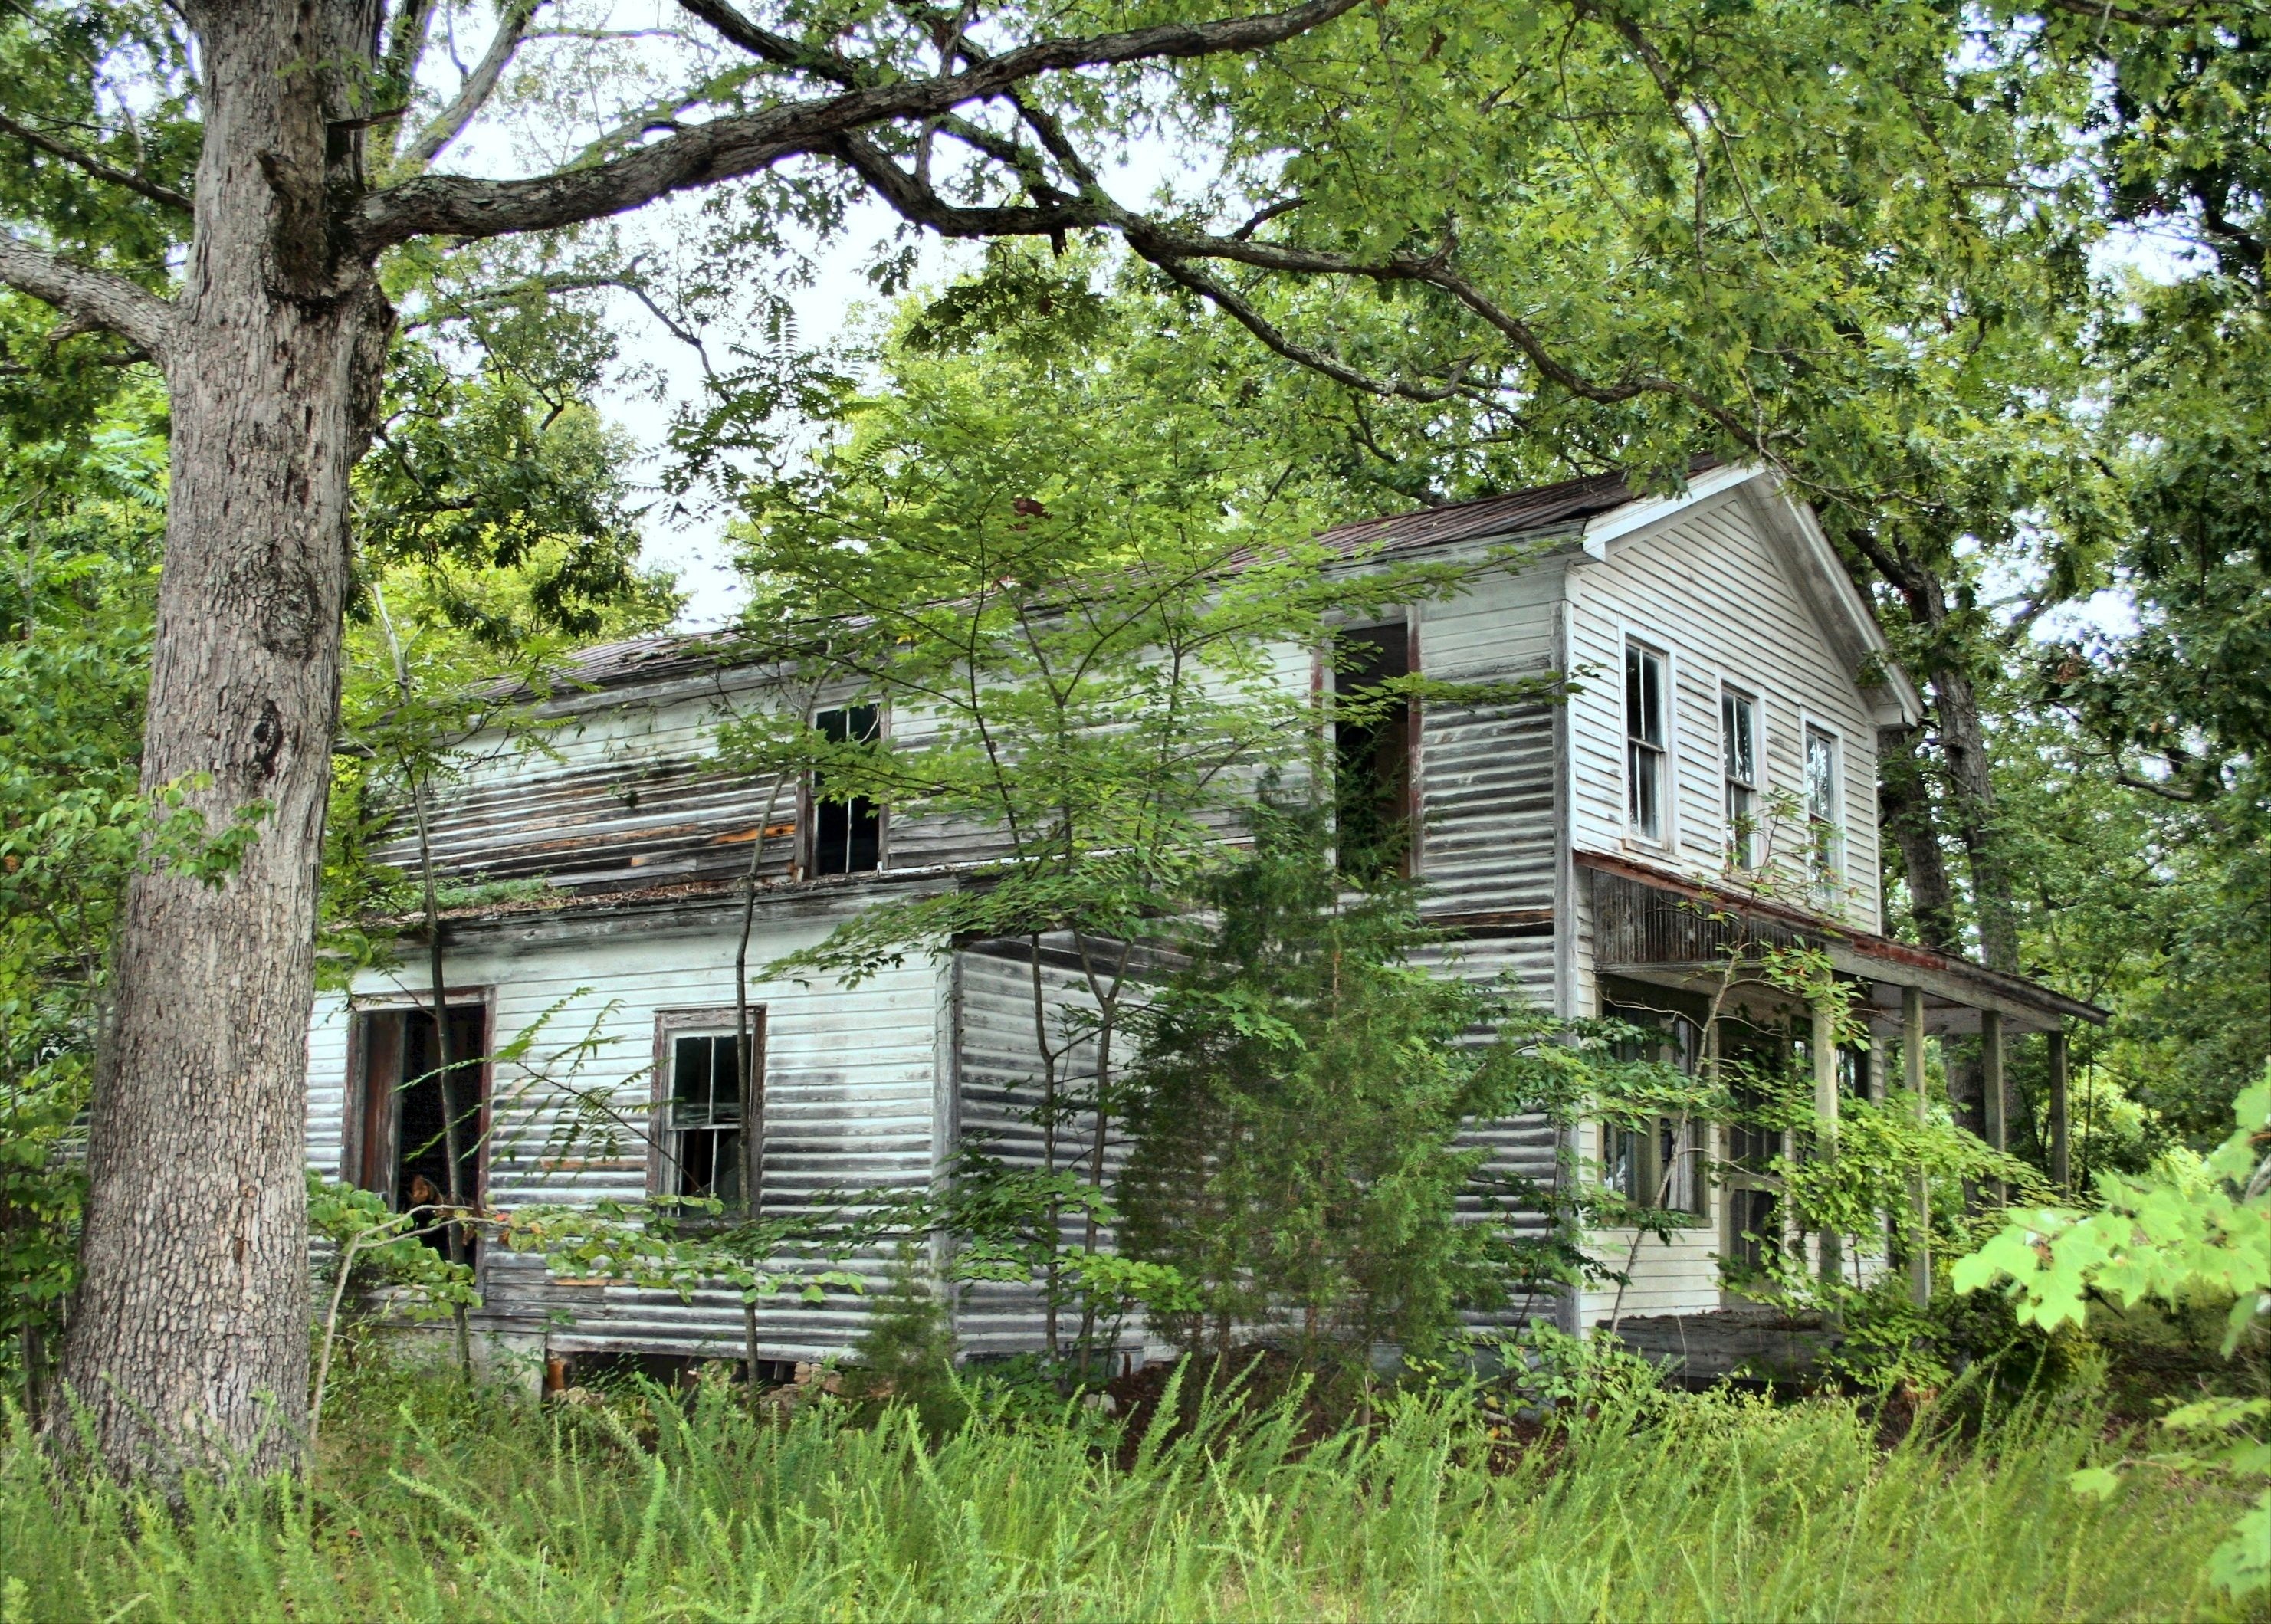
tree, architecture, structure, vintage, antique, house, building, home, hut, village, shack, cottage, abandoned, property, vacant, grunge, empty, ruin, weathered, deserted, old house, mysterious, farmhouse, neglected, abandon, estate, log cabin, aged, rural area